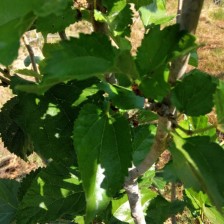
Variety: Buriram60